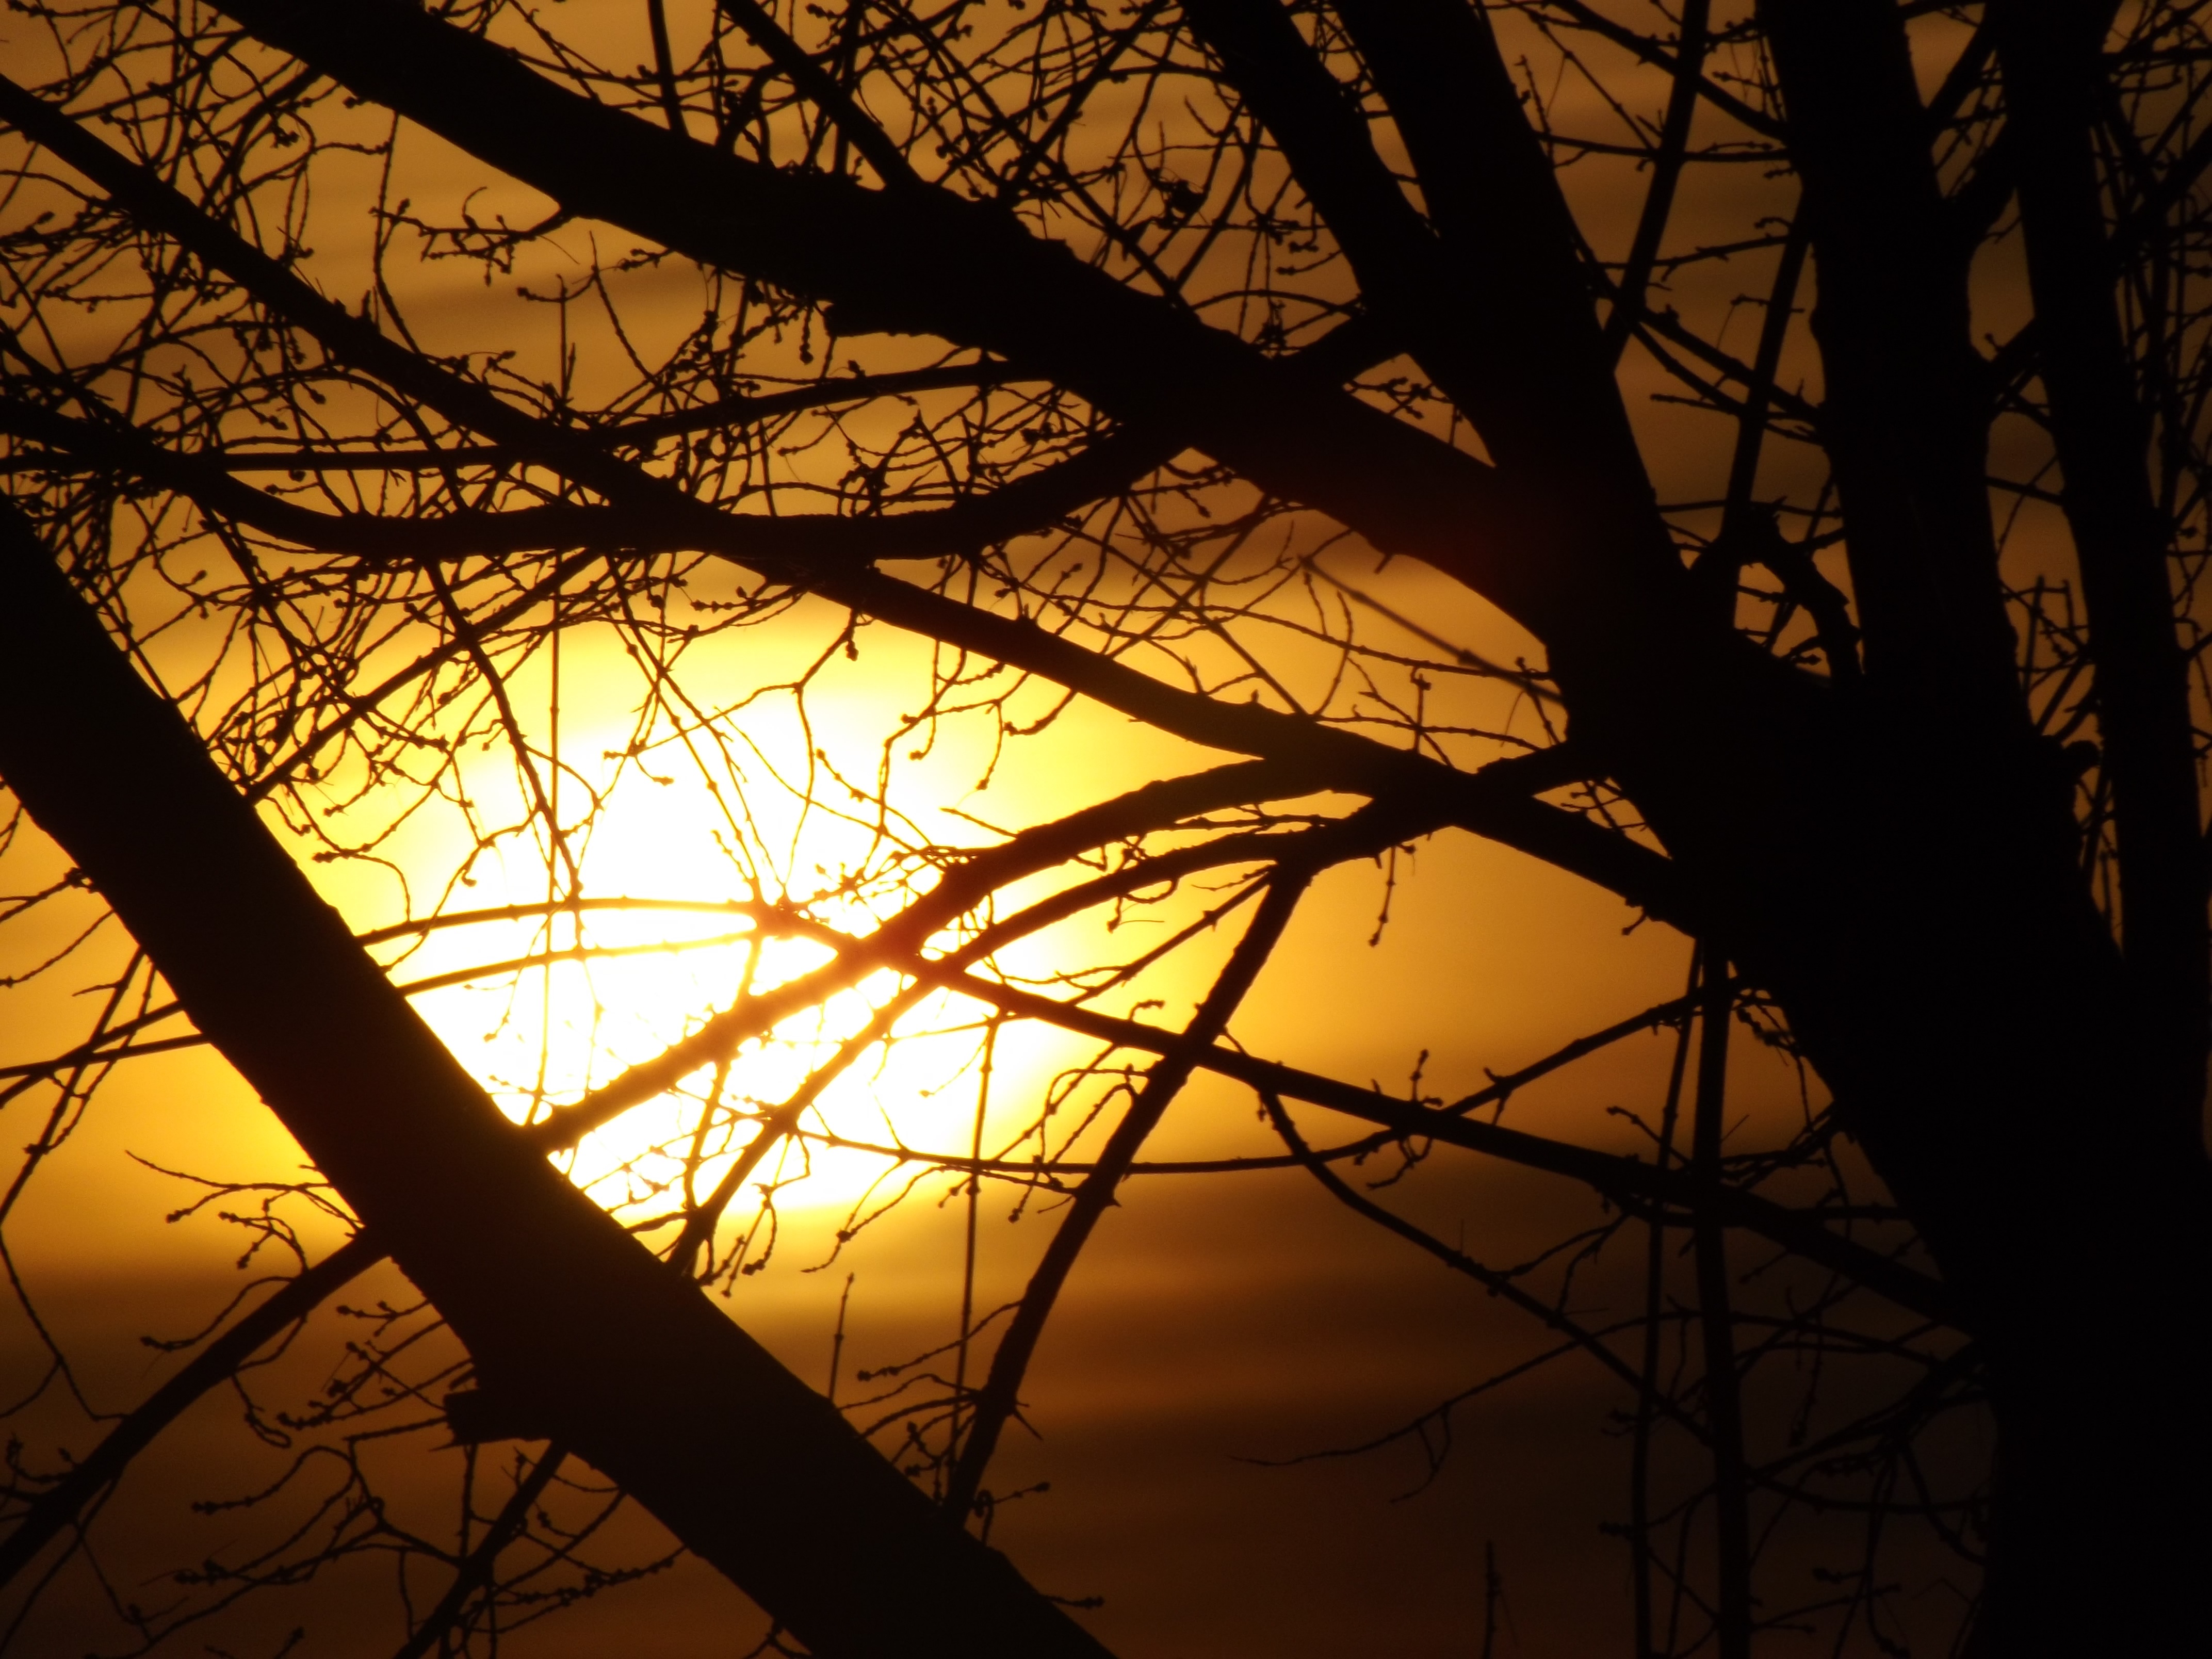
tree, branch, light, cloud, sky, sun, sunrise, sunset, sunlight, morning, leaf, dawn, atmosphere, dusk, evening, reflection, red, autumn, darkness, twigs, east, woody plant